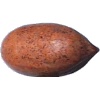
Label: Nut Pecan 1